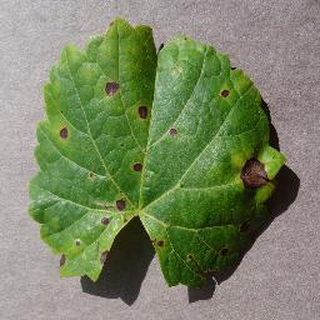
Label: grape_black_rot